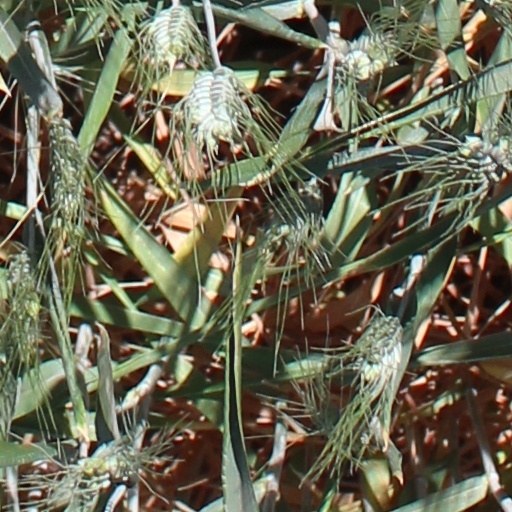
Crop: wheat